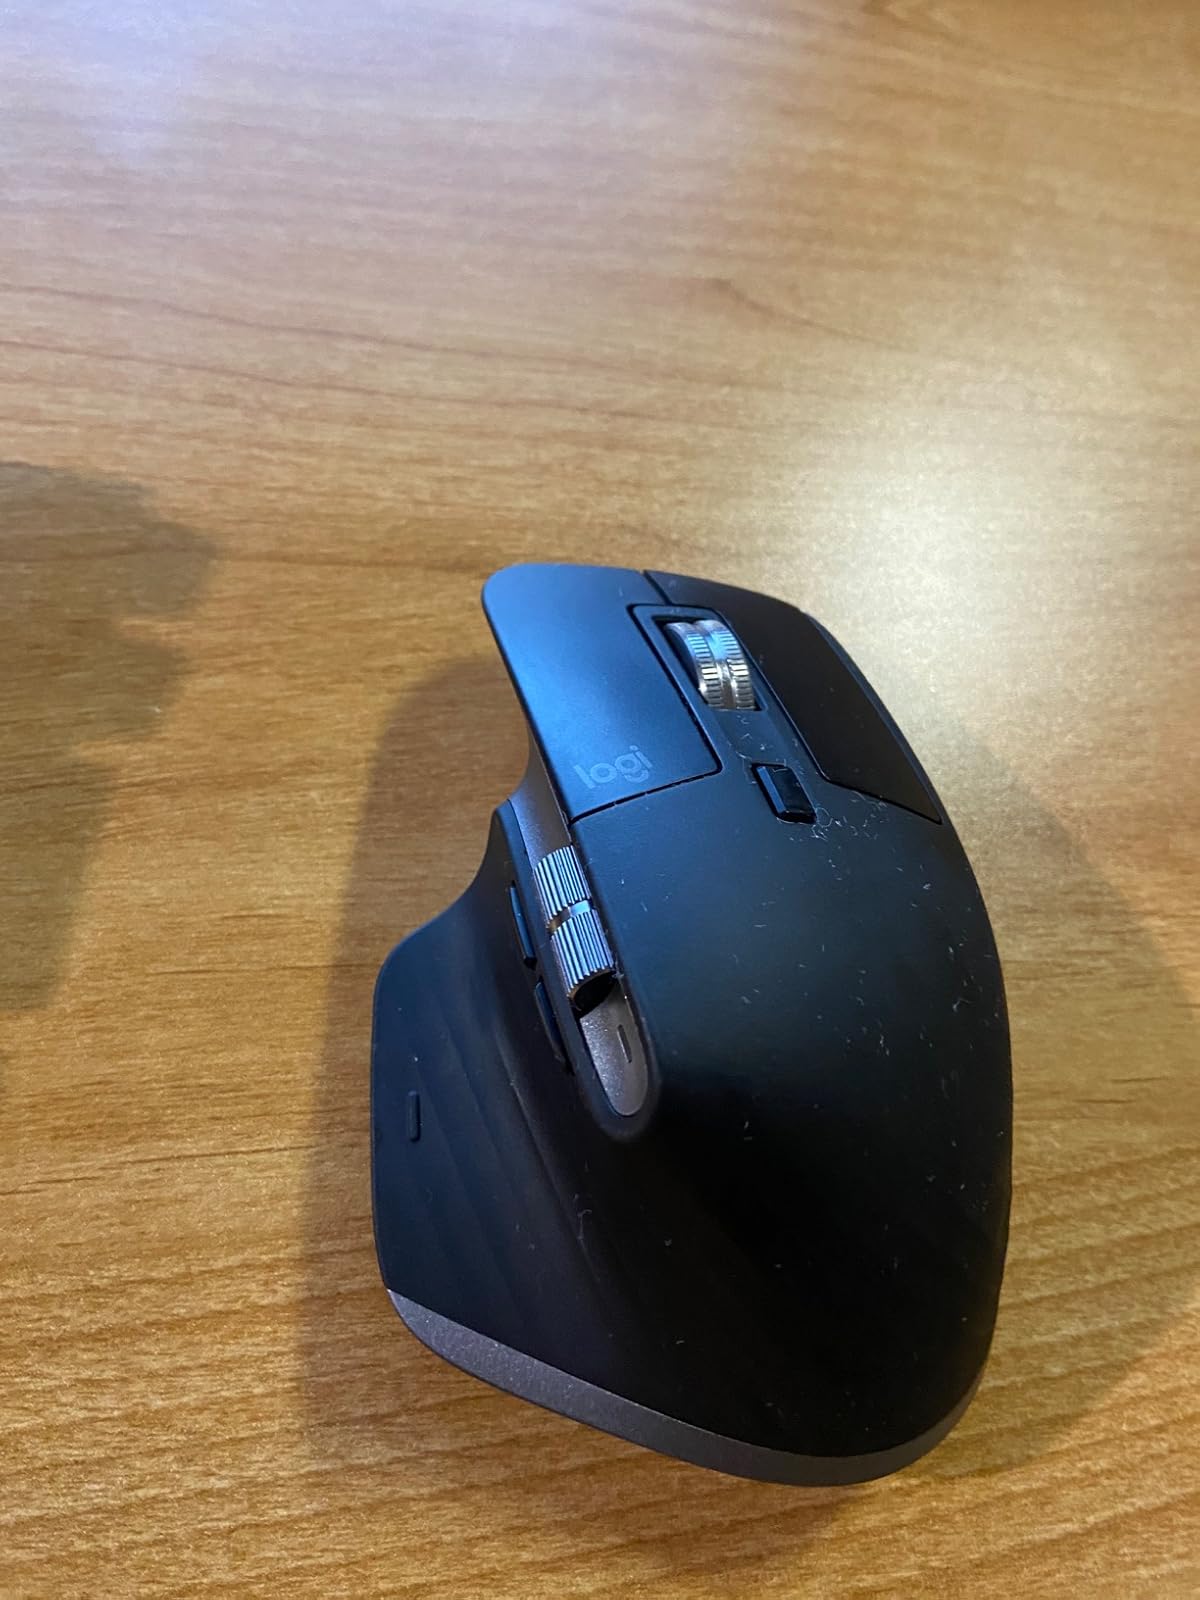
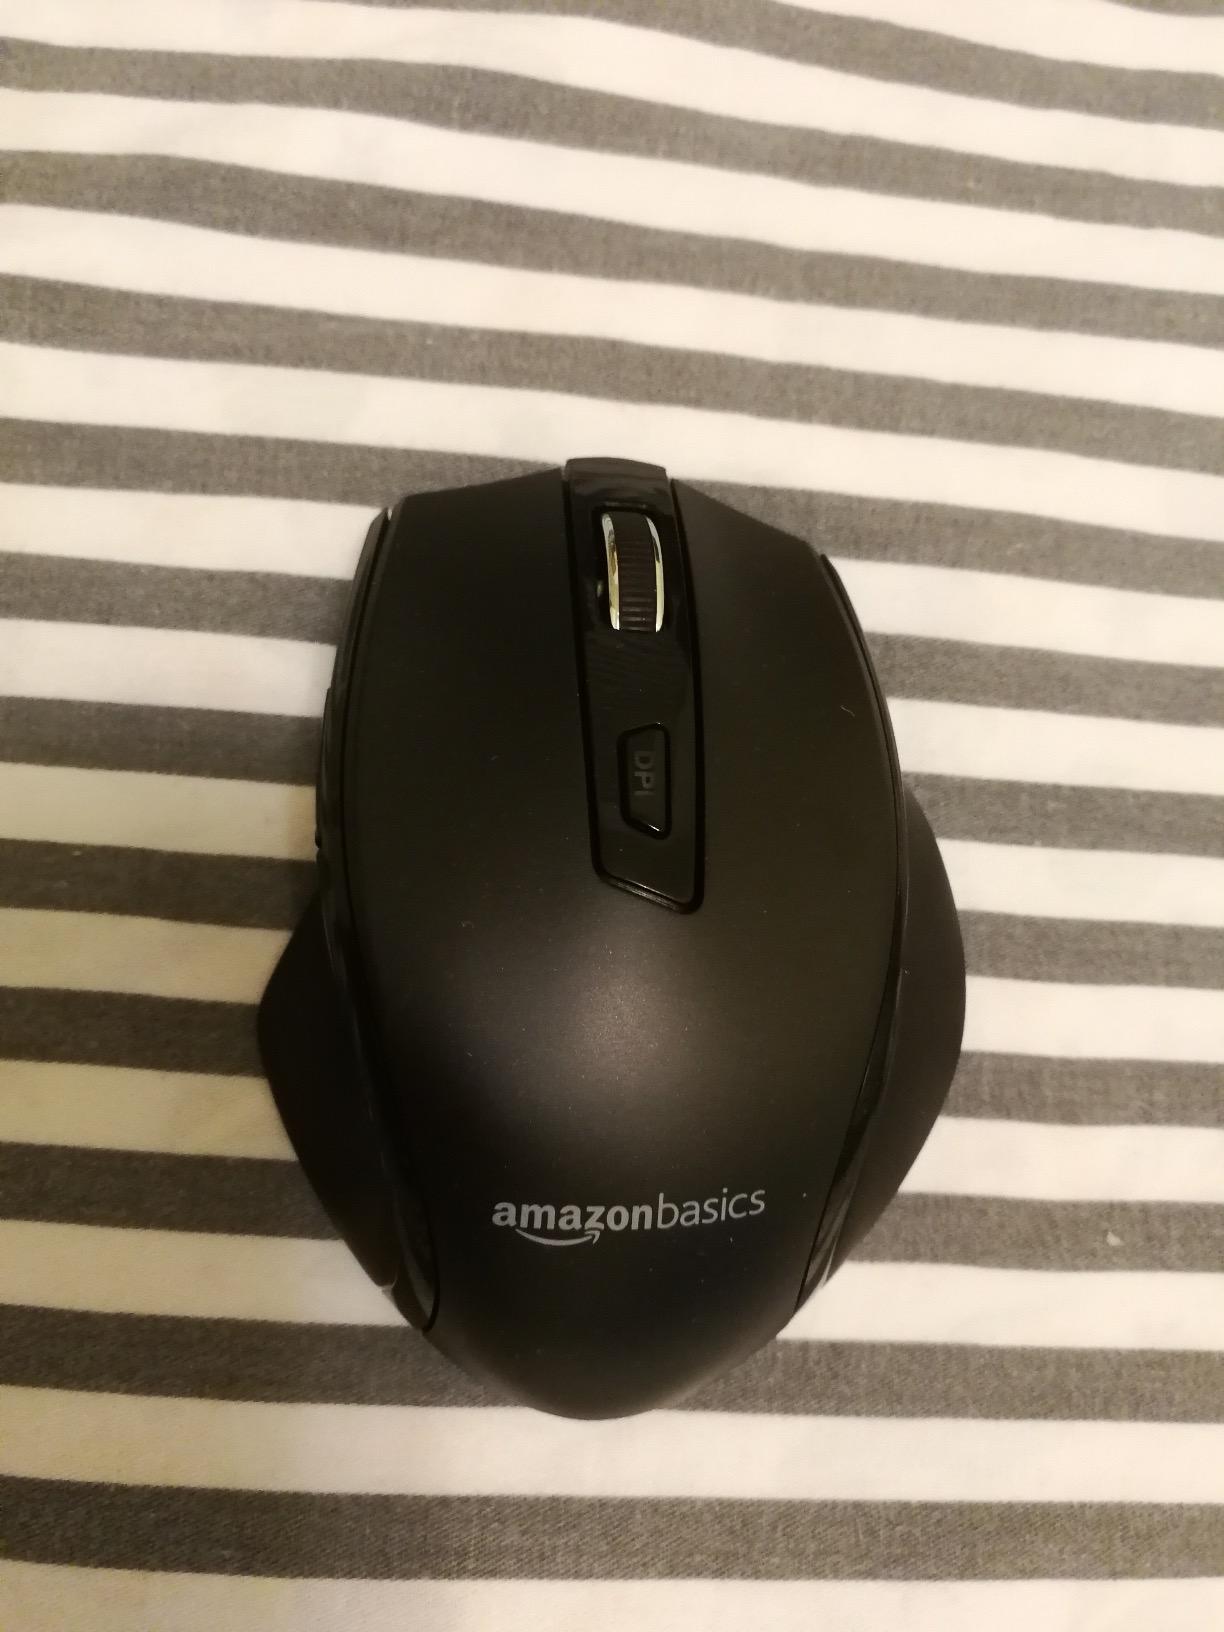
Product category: mouse
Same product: no